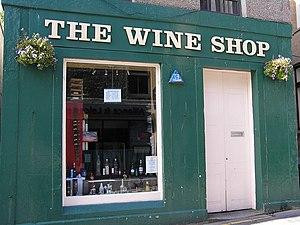
Un caviste désigne les locaux de commerçants vendant du vin ou des spiritueux.